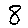
Label: 8